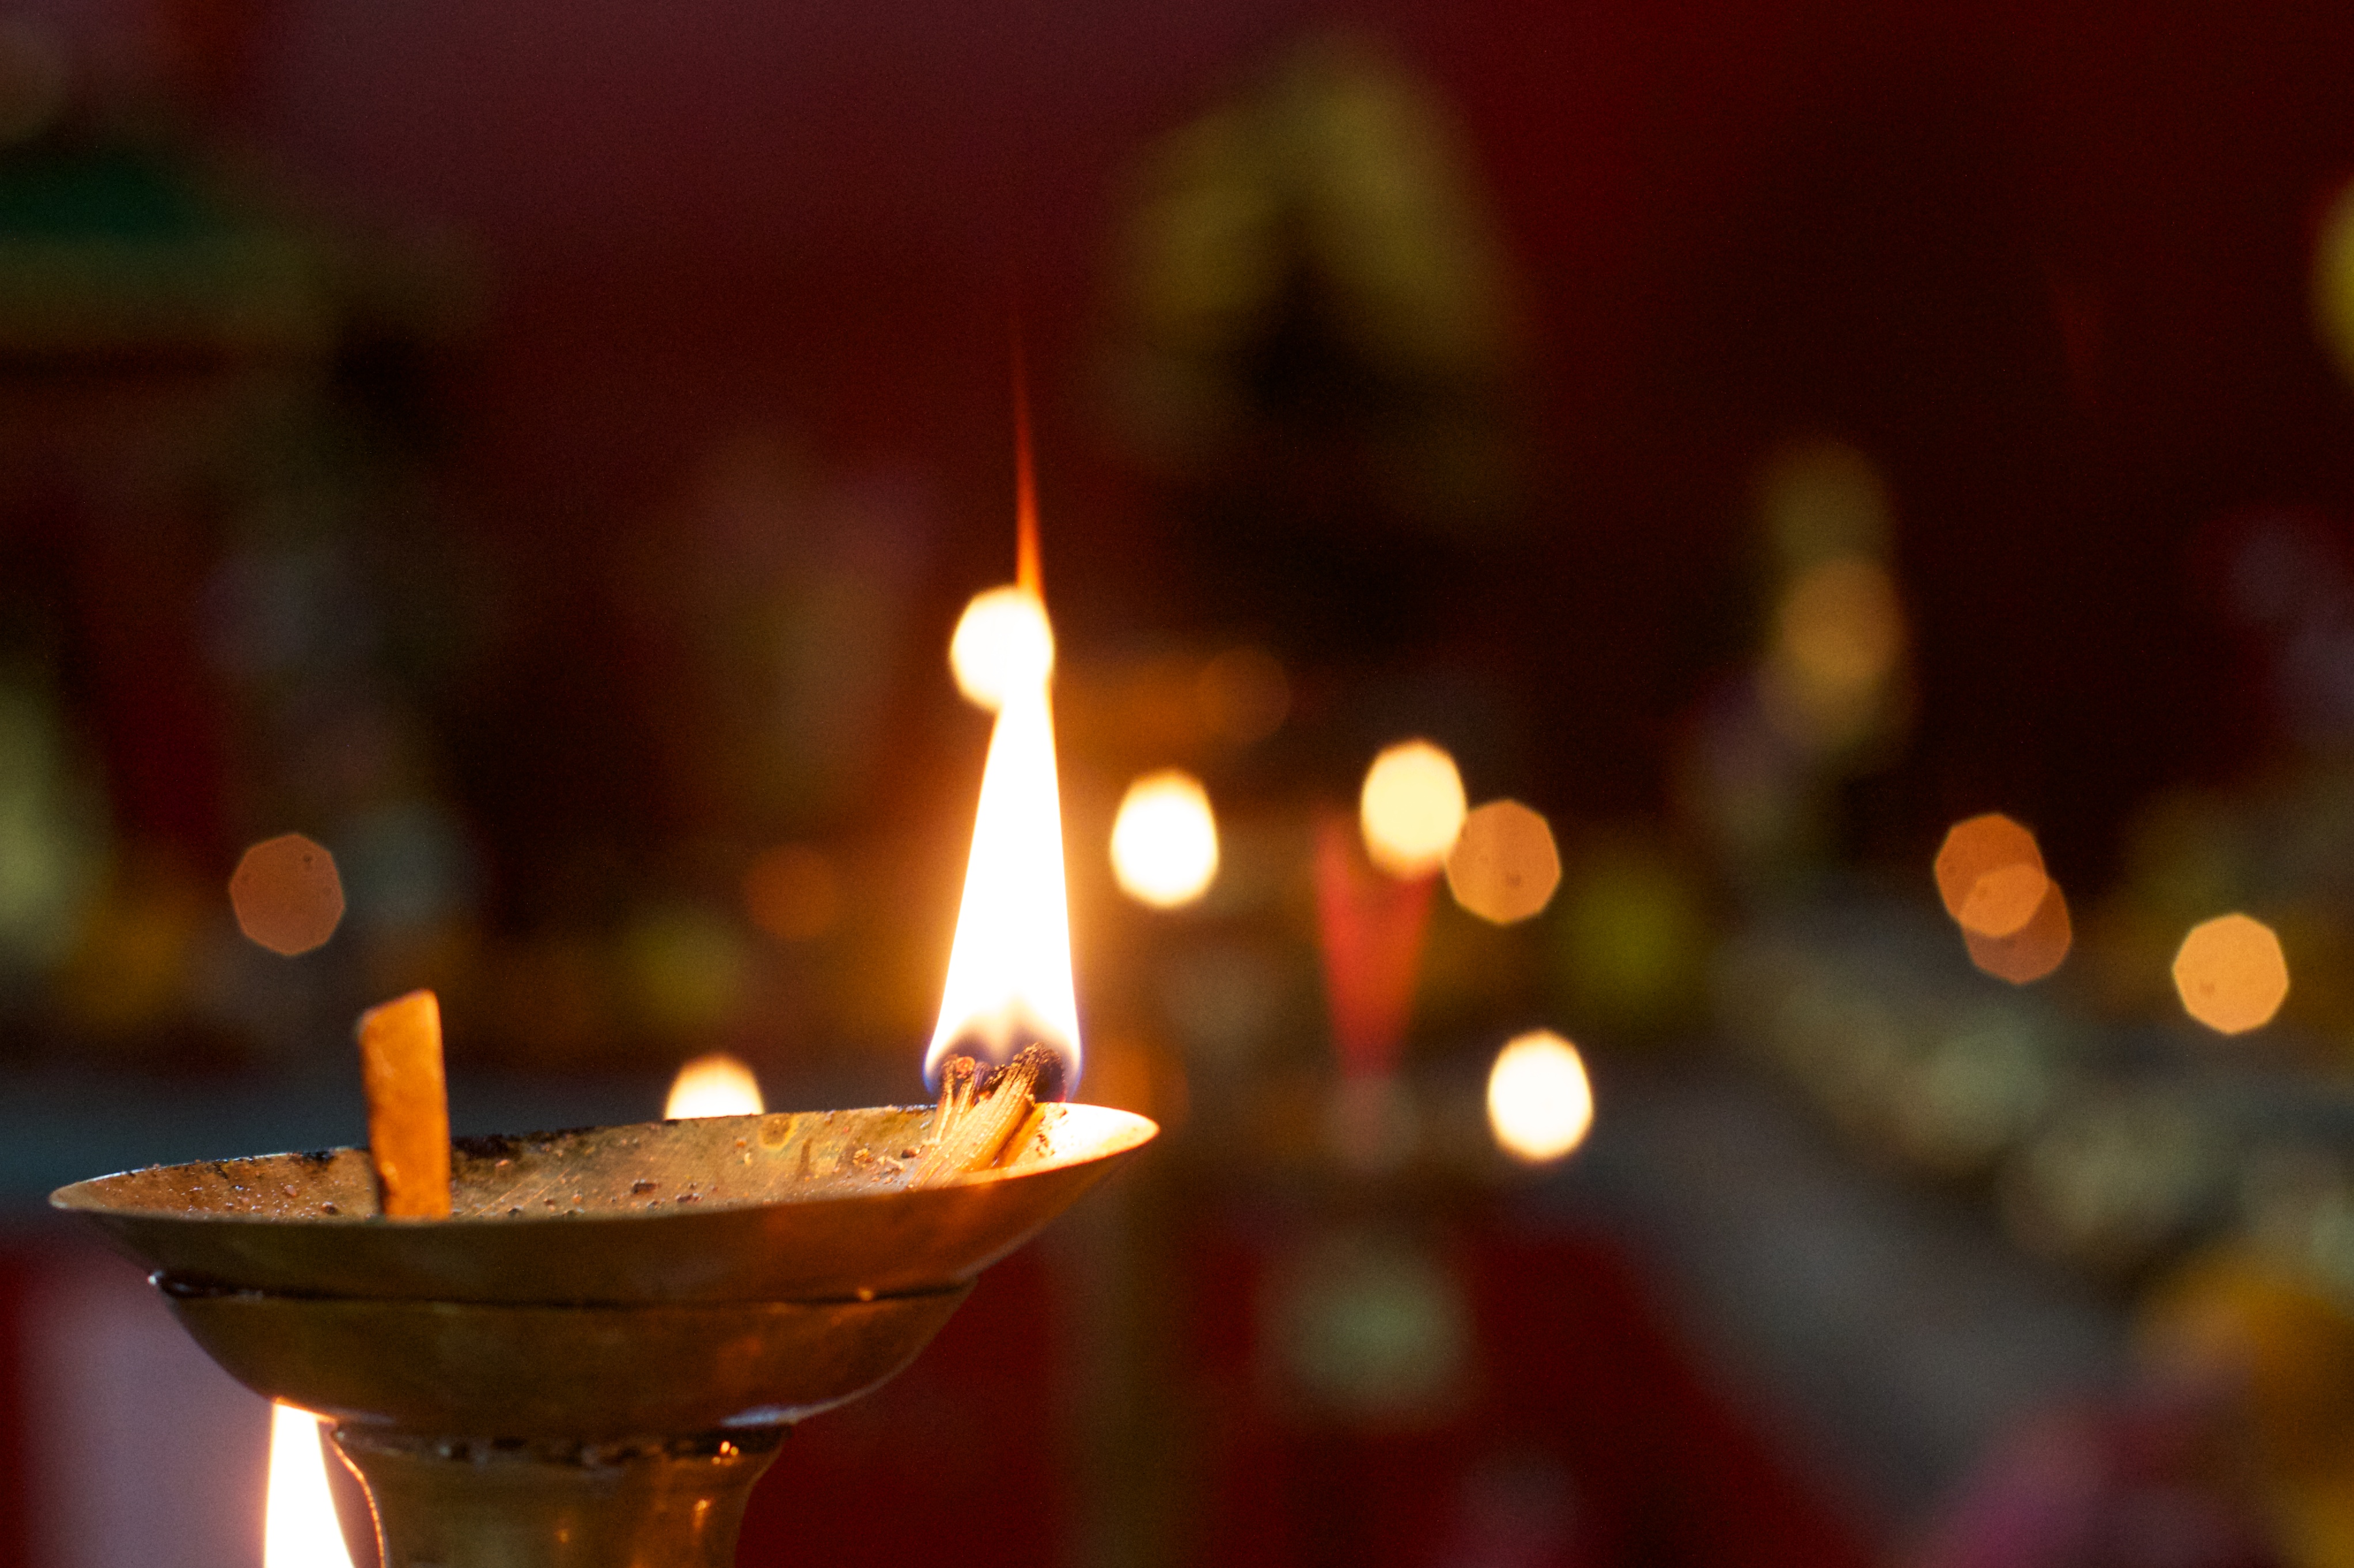
light, night, red, color, holiday, candle, christmas, lighting, macro photography